White Cliffs of Dover

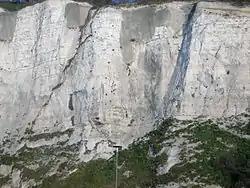
The cliffs' multiple layers of flint match those seen across the channel at Cap Gris Nez, France, evidence of a land connection between England and France in prehistoric times.

During the Late Cretaceous, between 100 million and 66 million years ago, Great Britain and much of Europe were submerged under a great sea. The sea bottom was covered with white mud formed from fragments of coccoliths, the skeletons of tiny algae that floated in the surface waters and sank to the bottom and, together with the remains of bottom-living creatures, formed muddy sediments. It is thought that the sediments were deposited very slowly, probably half a millimetre a year, equivalent to about 180 coccoliths piled one on top of another. Up to of sediments were deposited in some areas. The weight of overlying sediments caused the deposits to become consolidated into chalk. British chalk deposits are considered stratigraphically to belong in the Chalk Group.